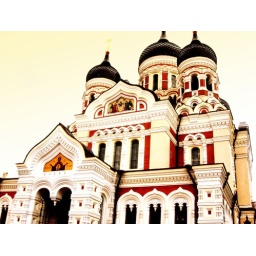
Suffucating yellow sky over the Church